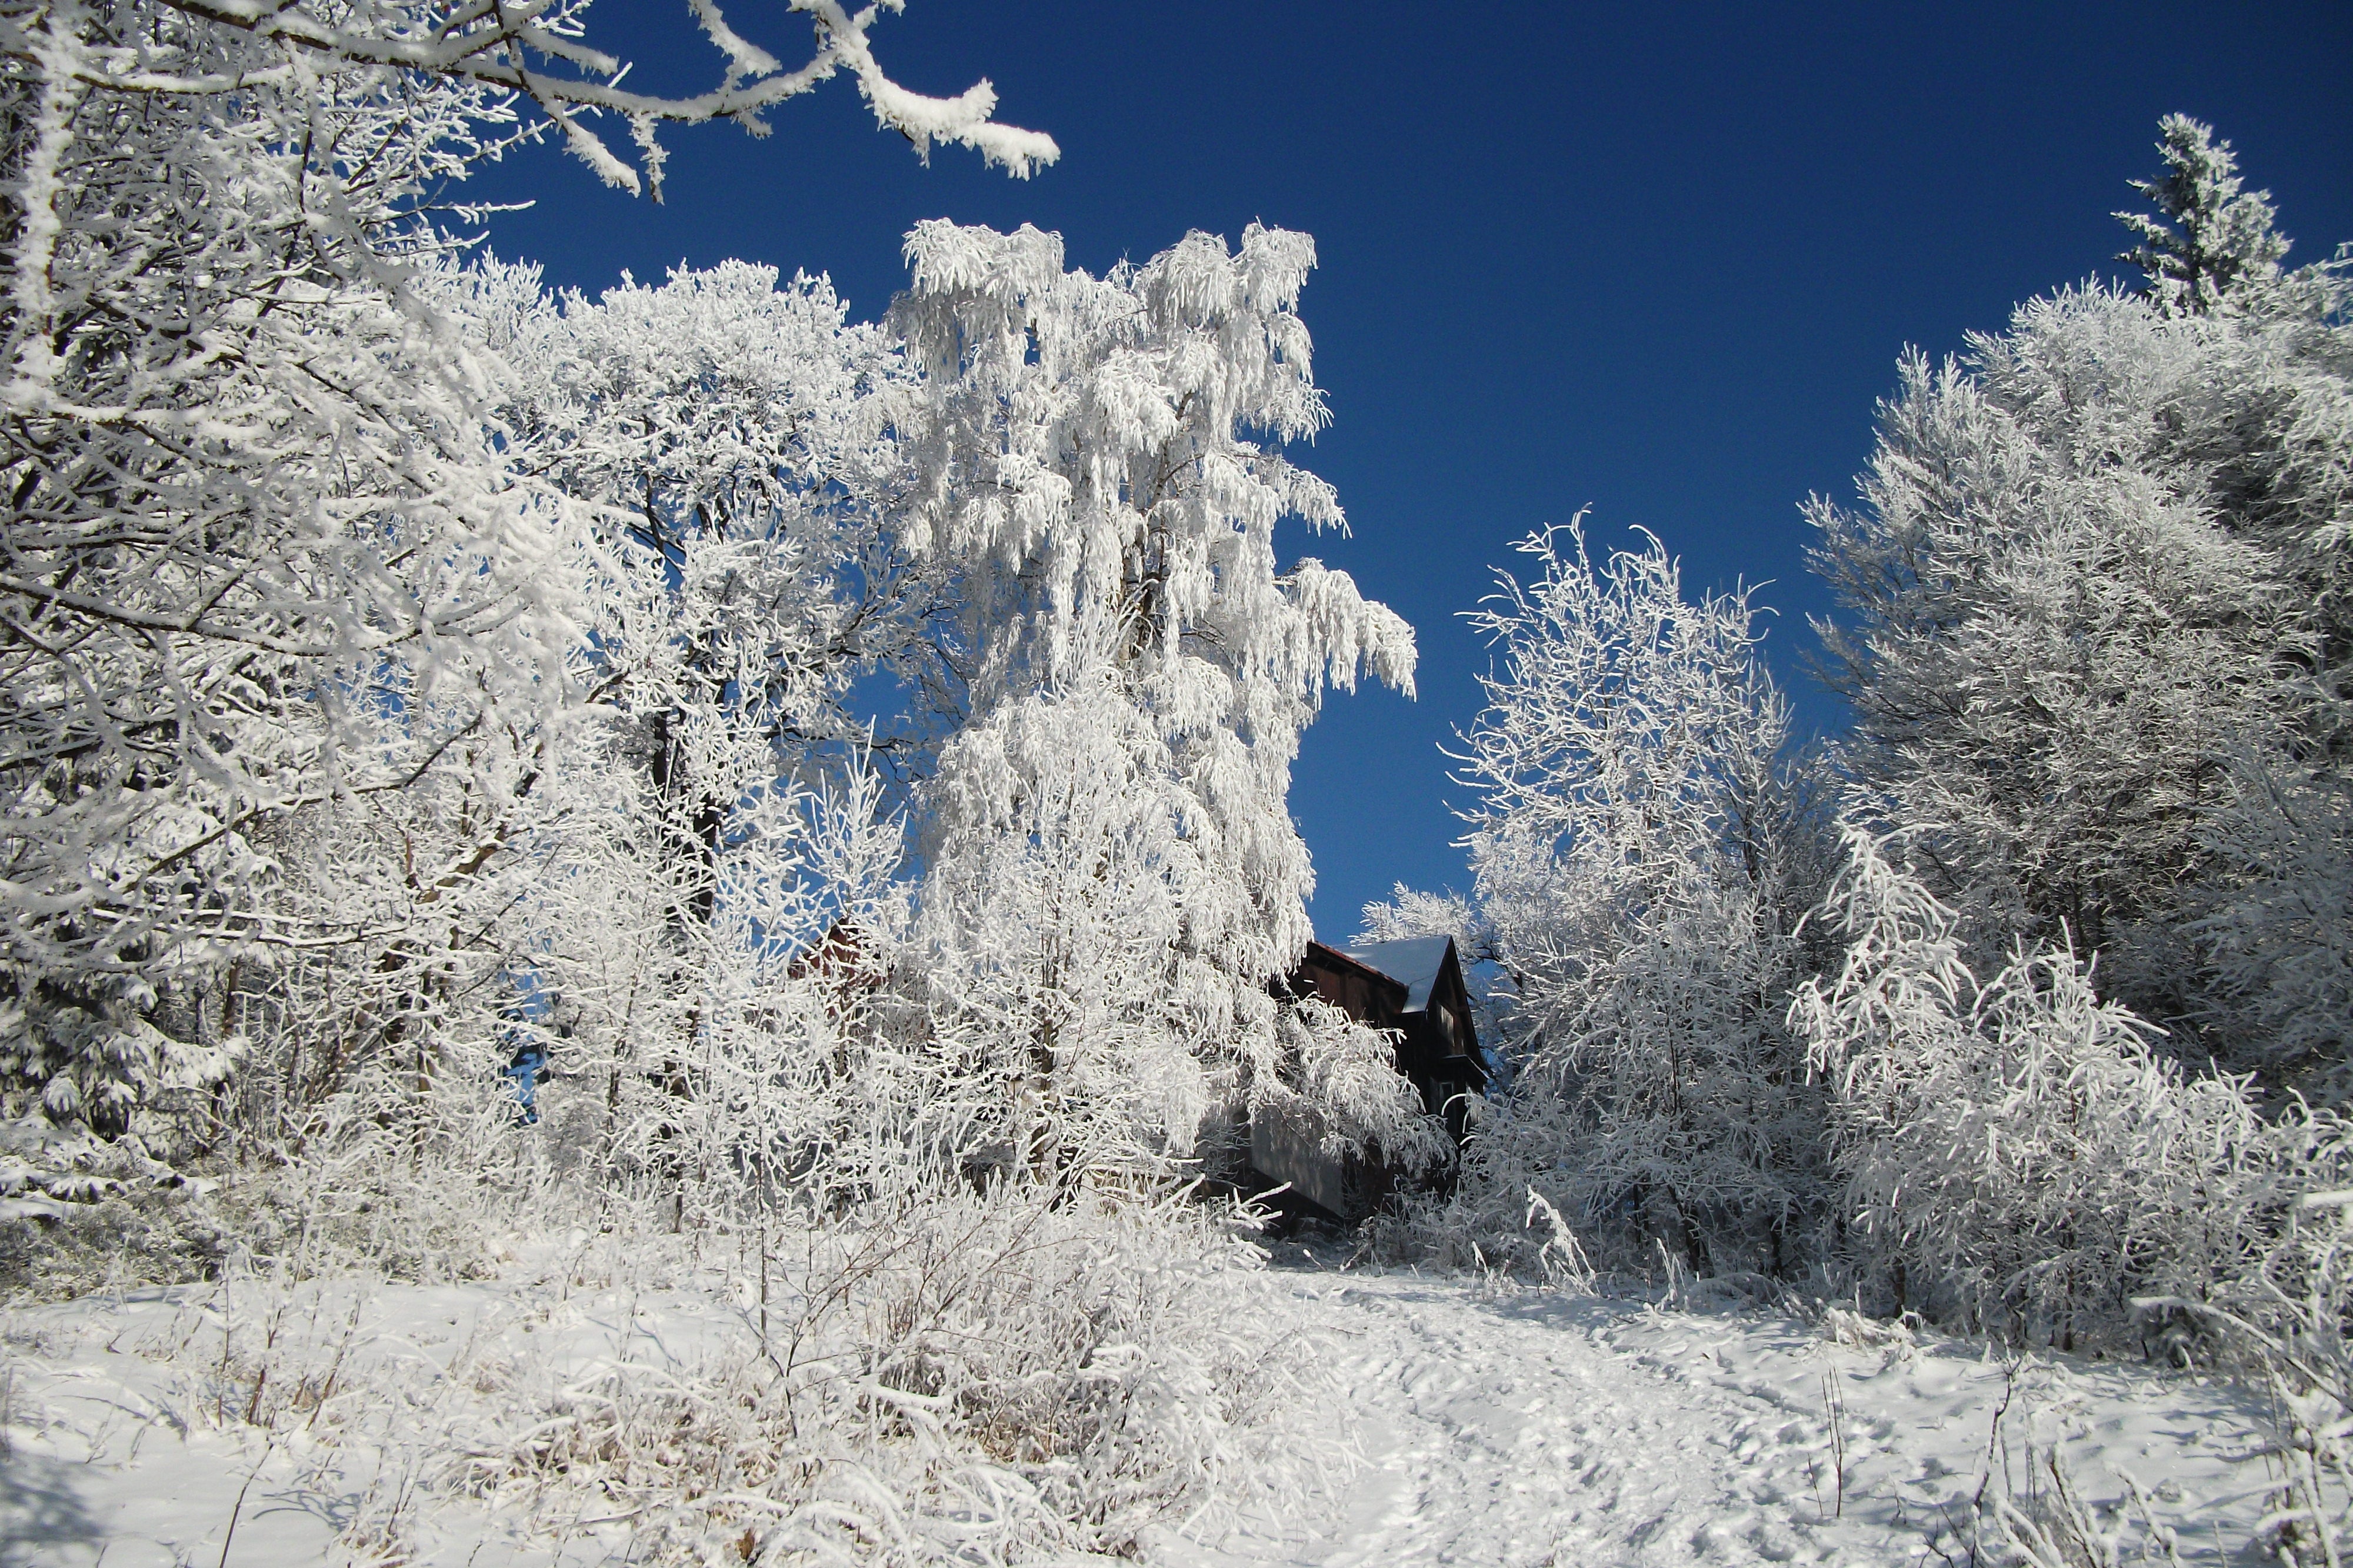
tree, nature, branch, mountain, snow, cold, winter, sky, white, frost, mountain range, ice, heaven, weather, frozen, blue, season, icing, branches, rime, january, freezing, whites, geological phenomenon